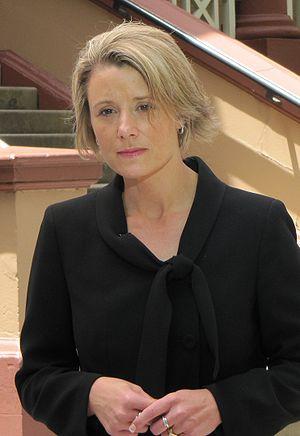
Kristina Kerscher Keneally, née Kristina Marie Kerscher le 19 décembre 1968 à Las Vegas, est une femme politique australienne, membre du Parti travailliste. Elle est Premier ministre de Nouvelle-Galles du Sud de 2009 à 2011.